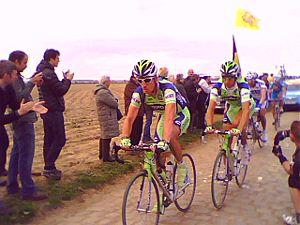
2 coureurs de l'écuipe cycliste Liquigas lors de l'édition 2008 de Paris-Roubaix sur le secteur du Carrefour de l'Arbre.
L'équipe cycliste Liquigas est une équipe italienne de cyclisme professionnel sur route participant au ProTour. Elle a été créée en 2005 et est dirigée par Roberto Amadio. Lors de ses deux dernières saisons, elle change de nom pour s'appeler Cannondale, du nom de son nouveau sponsor principal : Cannondale Bicycle Corporation, un fabricant de cycles.
Le 13 avril 2008 a eu lieu la 106ᵉ édition de la course cycliste Paris-Roubaix.
Le Carrefour de l'Arbre est un secteur pavé de la course cycliste Paris-Roubaix situé sur les communes de Camphin-en-Pévèle, Baisieux et Gruson d'une distance approximative de 2 100 m avec une difficulté actuellement classée cinq étoiles soit le niveau le plus difficile.